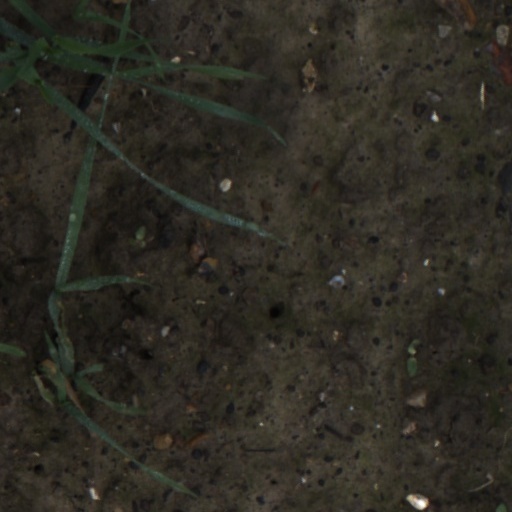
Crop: wheat